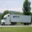
Label: truck